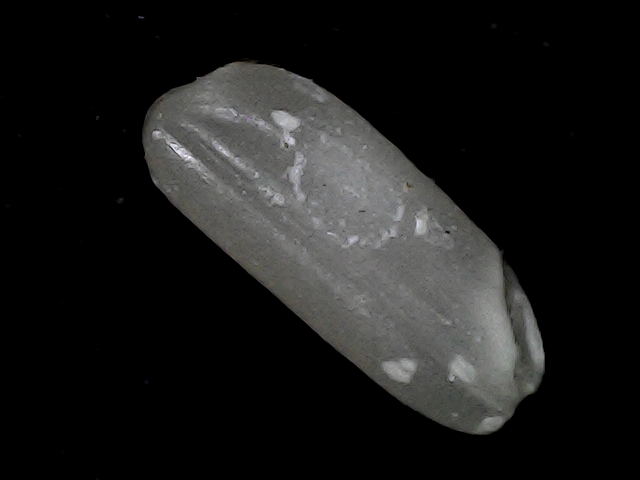
Rice variety: BD79